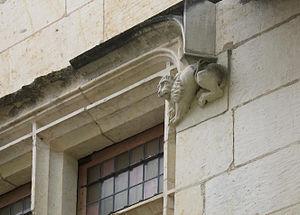
Fenêtre ouvragée à Crissay-sur-Manse, Indre-et-loire, France. Le village est classé parmi les plus beaux villages de France.
Crissay-sur-Manse est une commune française du département d'Indre-et-Loire, en région Centre-Val de Loire. Le village est classé parmi Les plus beaux villages de France.
Un meneau est un élément structural vertical en pierre de taille, bois ou fer qui divise la baie d’une fenêtre ou d’une porte. L'objectif principal du meneau est d'être un soutien structurel à un arc ou linteau au-dessus de cette ouverture. Son objectif secondaire peut aussi d'être un cadre rigidifiant le vitrage de la fenêtre, il est alors associé à des éléments horizontaux de soutien appelés traverses.